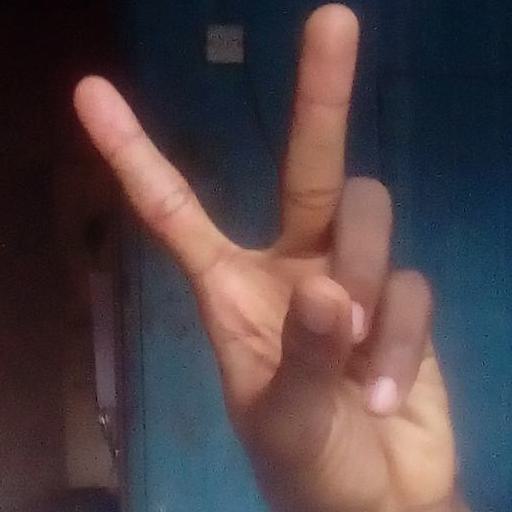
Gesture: peace